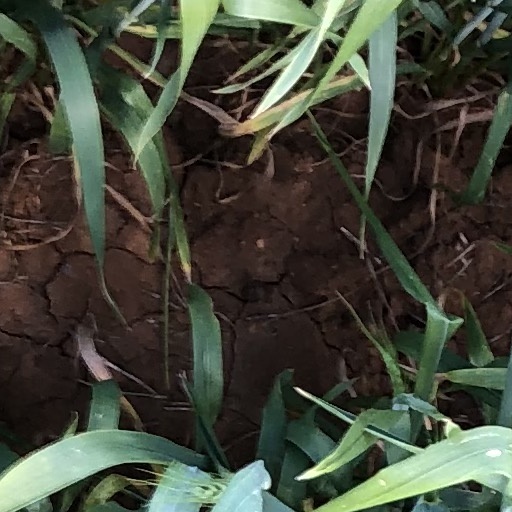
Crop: wheat